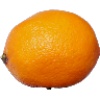
Label: lemon_meyer